Item (game terminology)

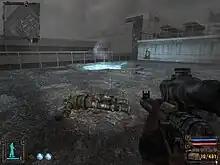
In some video games, such as , items are found on the bodies of killed enemies.

Items in shooter games are not as common as in other genres, but they still play a major role in the gameplay. The most common items are the health pack, similar to a potion in RPGs, and the ammunition pack, a generic box of ammo that will work with whatever gun the player character has equipped at that time. Sometimes, in games with large amounts of different weapons, there will also be specialized ammo packs, like napalm canisters or rockets/grenades for rocket and grenade launchers, respectively.